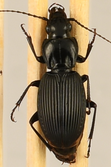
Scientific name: Pterostichus lachrymosus
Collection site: Mountain Lake Biological Station NEON (MLBS), plot MLBS_009